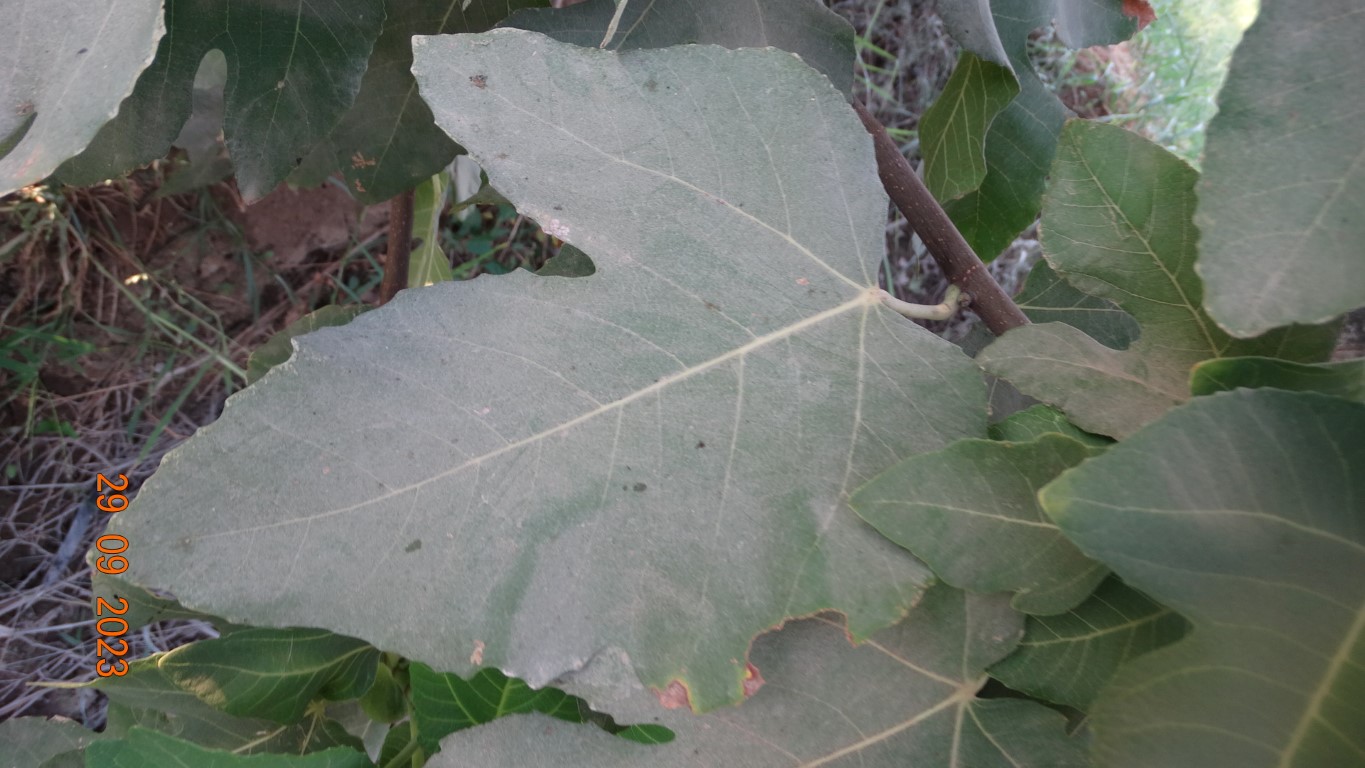
Label: healthy